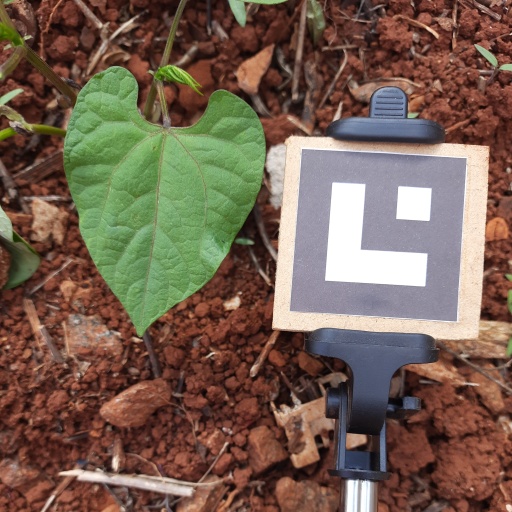
Observations: wavy surface, eating holes in the center, under cloudy sky, insect on surface